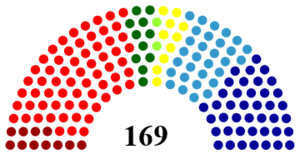
Stortingsvalget 2009 / Valgafviklingen
Mandatfordelingen efter stortingsvalget 2009.
Stortingsvalget 2009 var et riksvalg i Norge, hvor der blev valgt medlemmer til Stortinget for perioden 2009–13. Valget fandt sted mandag d. 14. september 2009. Alle norske borgere som fyldte 18 år inden udgangen af 2009 havde stemmeret.